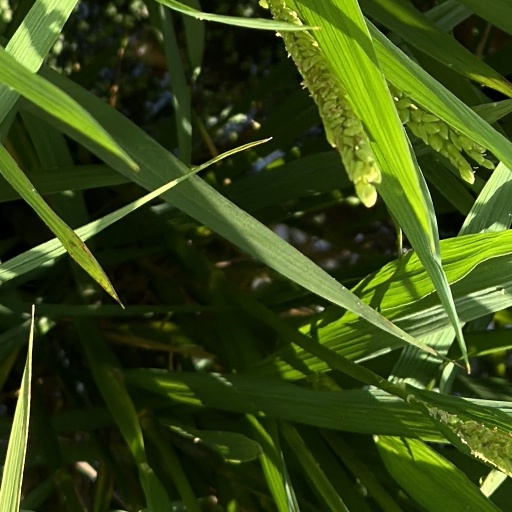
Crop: rice